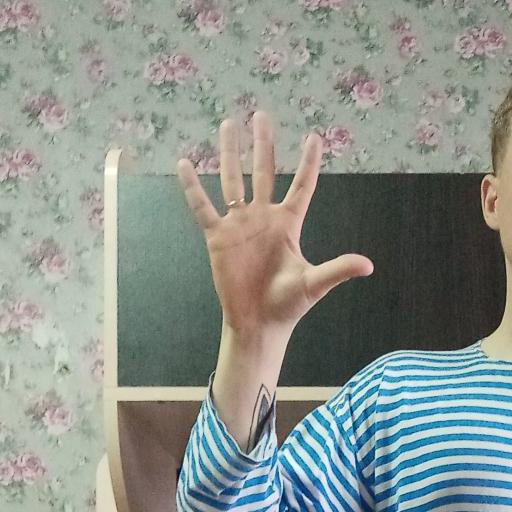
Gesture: palm